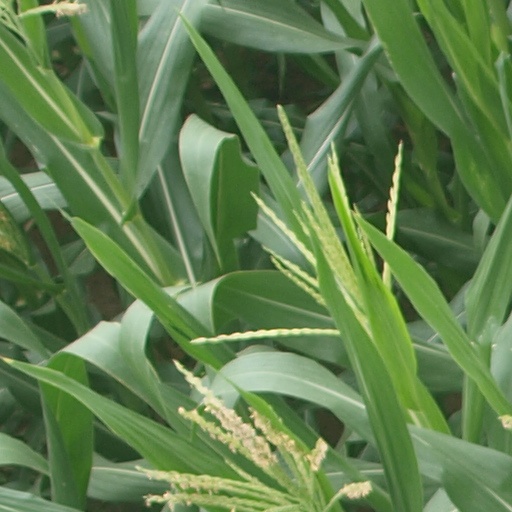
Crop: maize; corn